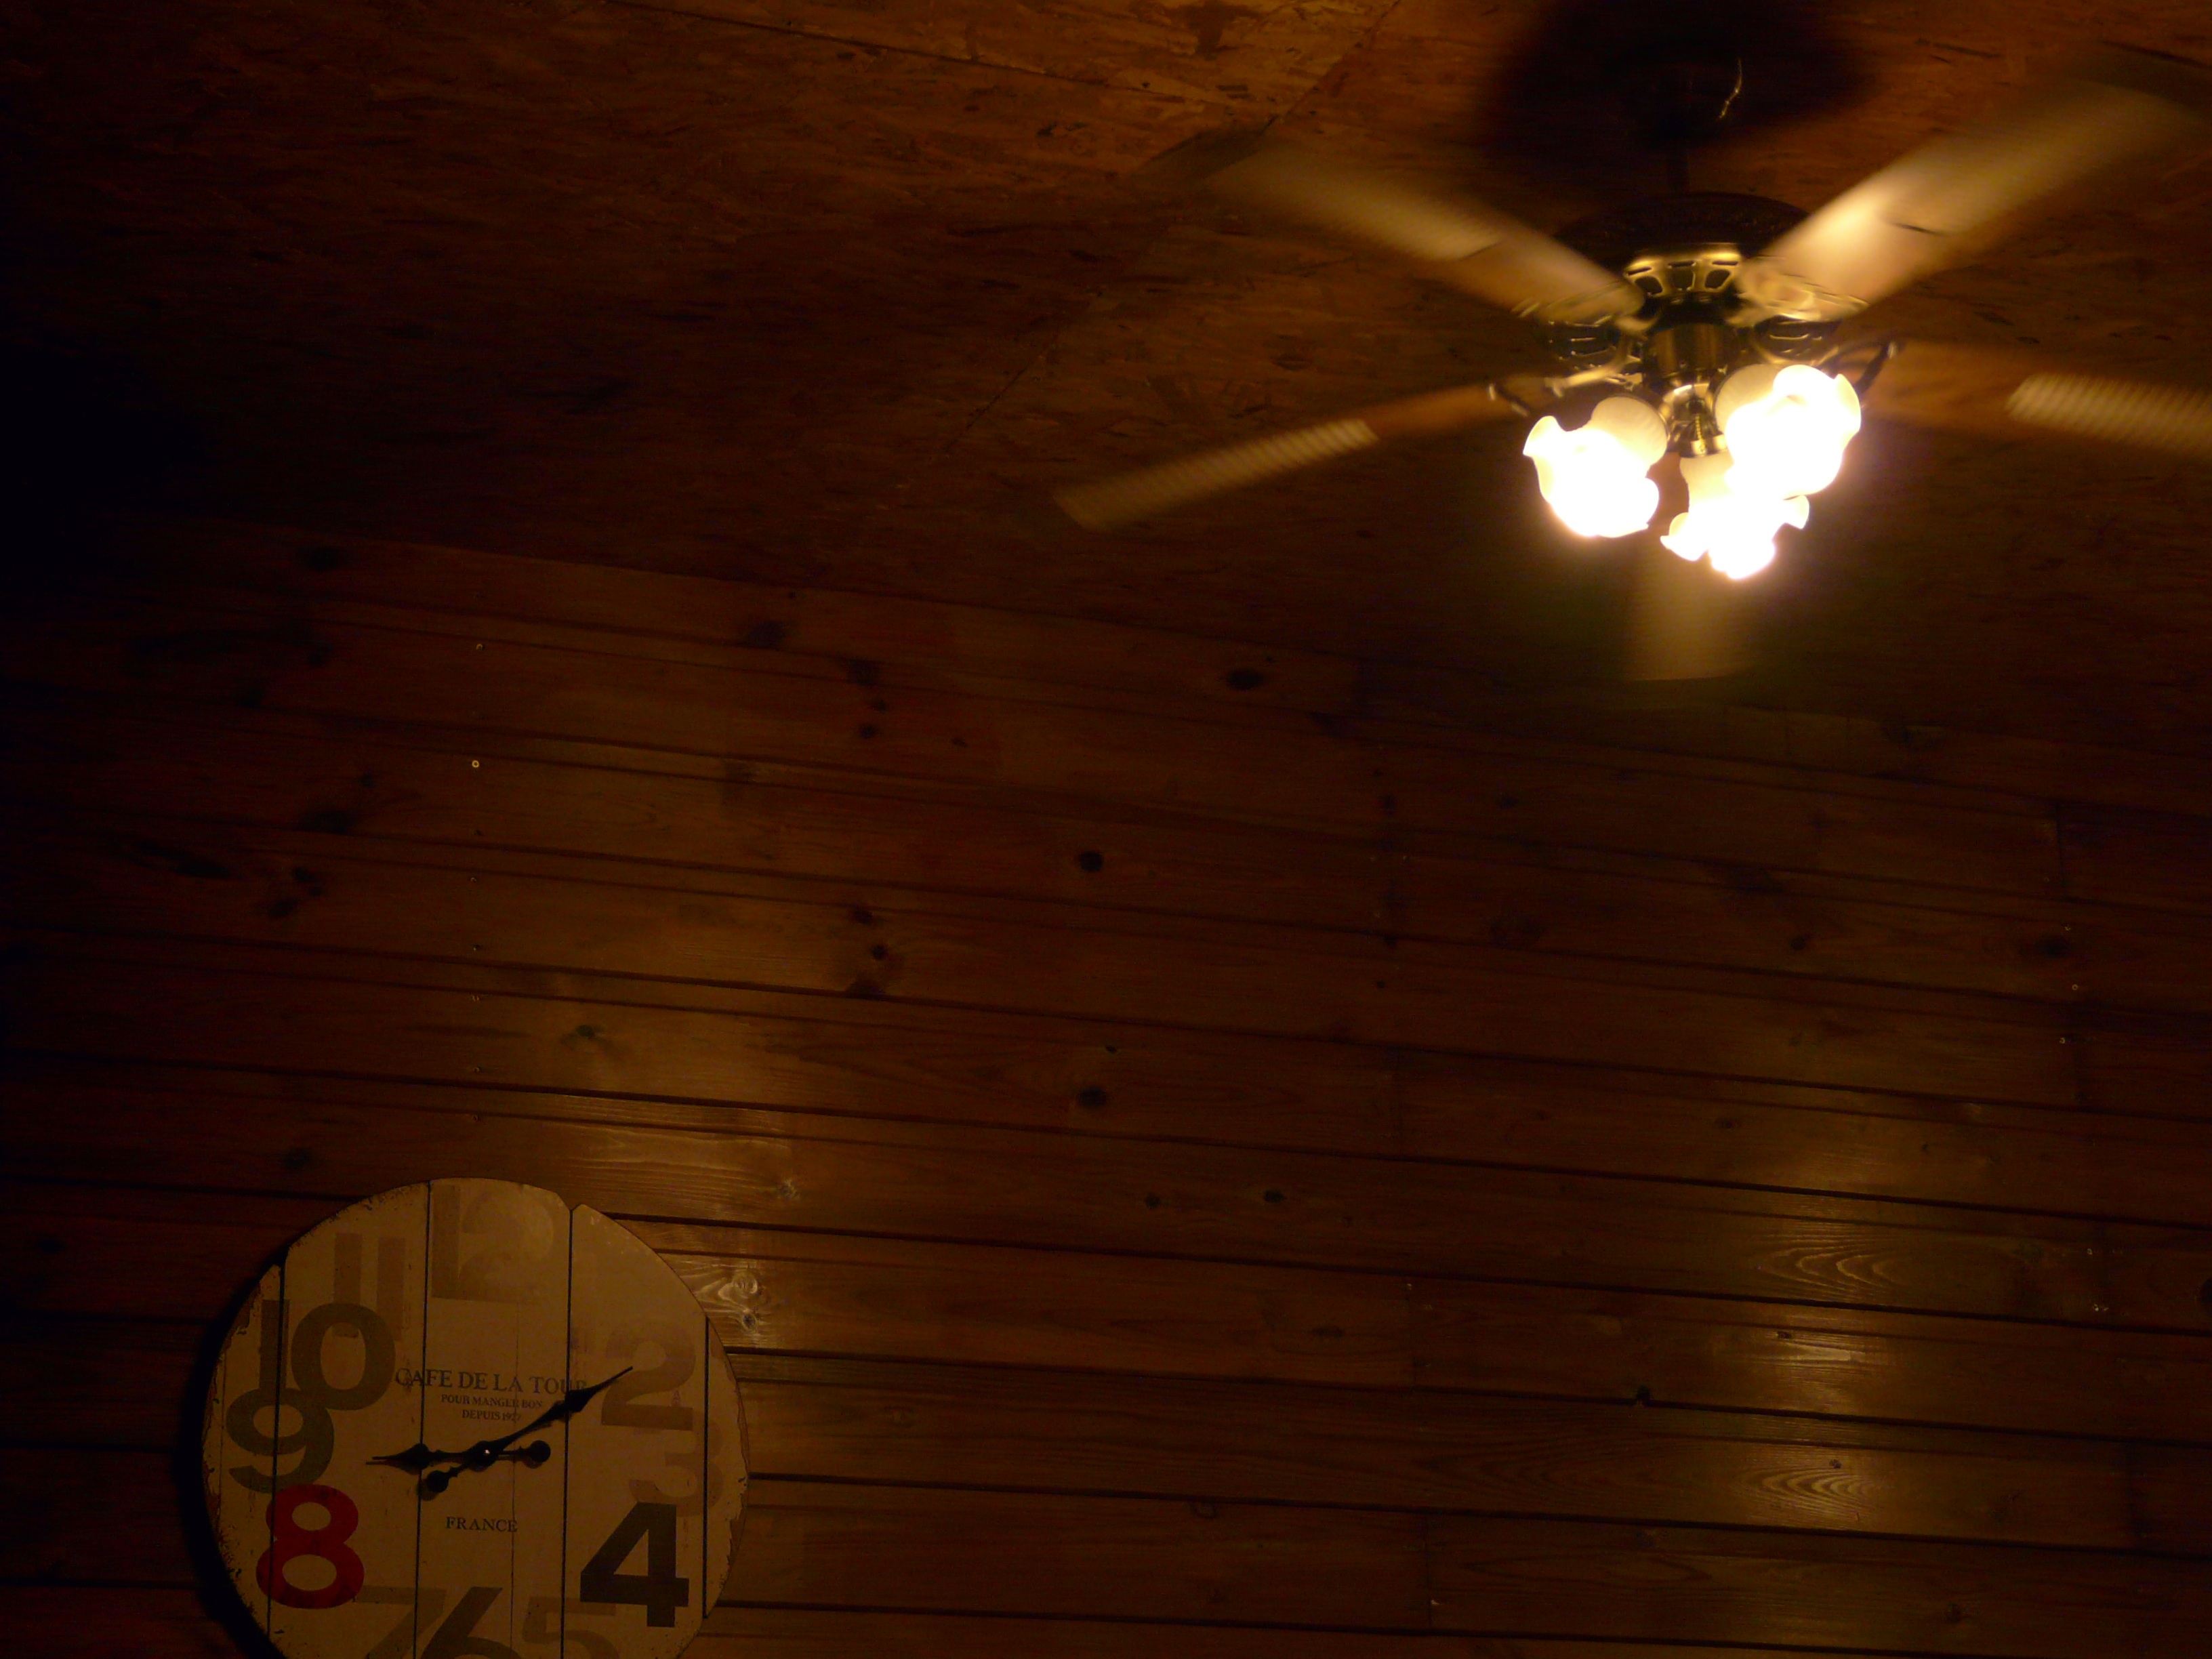
light, wood, night, ceiling, darkness, lighting, man made object